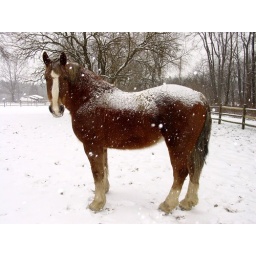
storm cat in winter - hardy horse